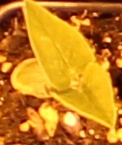
Label: Soybean